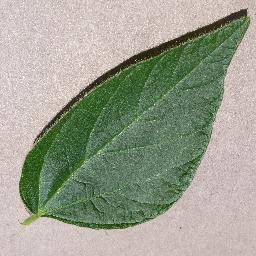
Label: Soybean___healthy